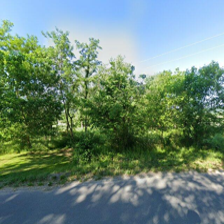
Label: streetView